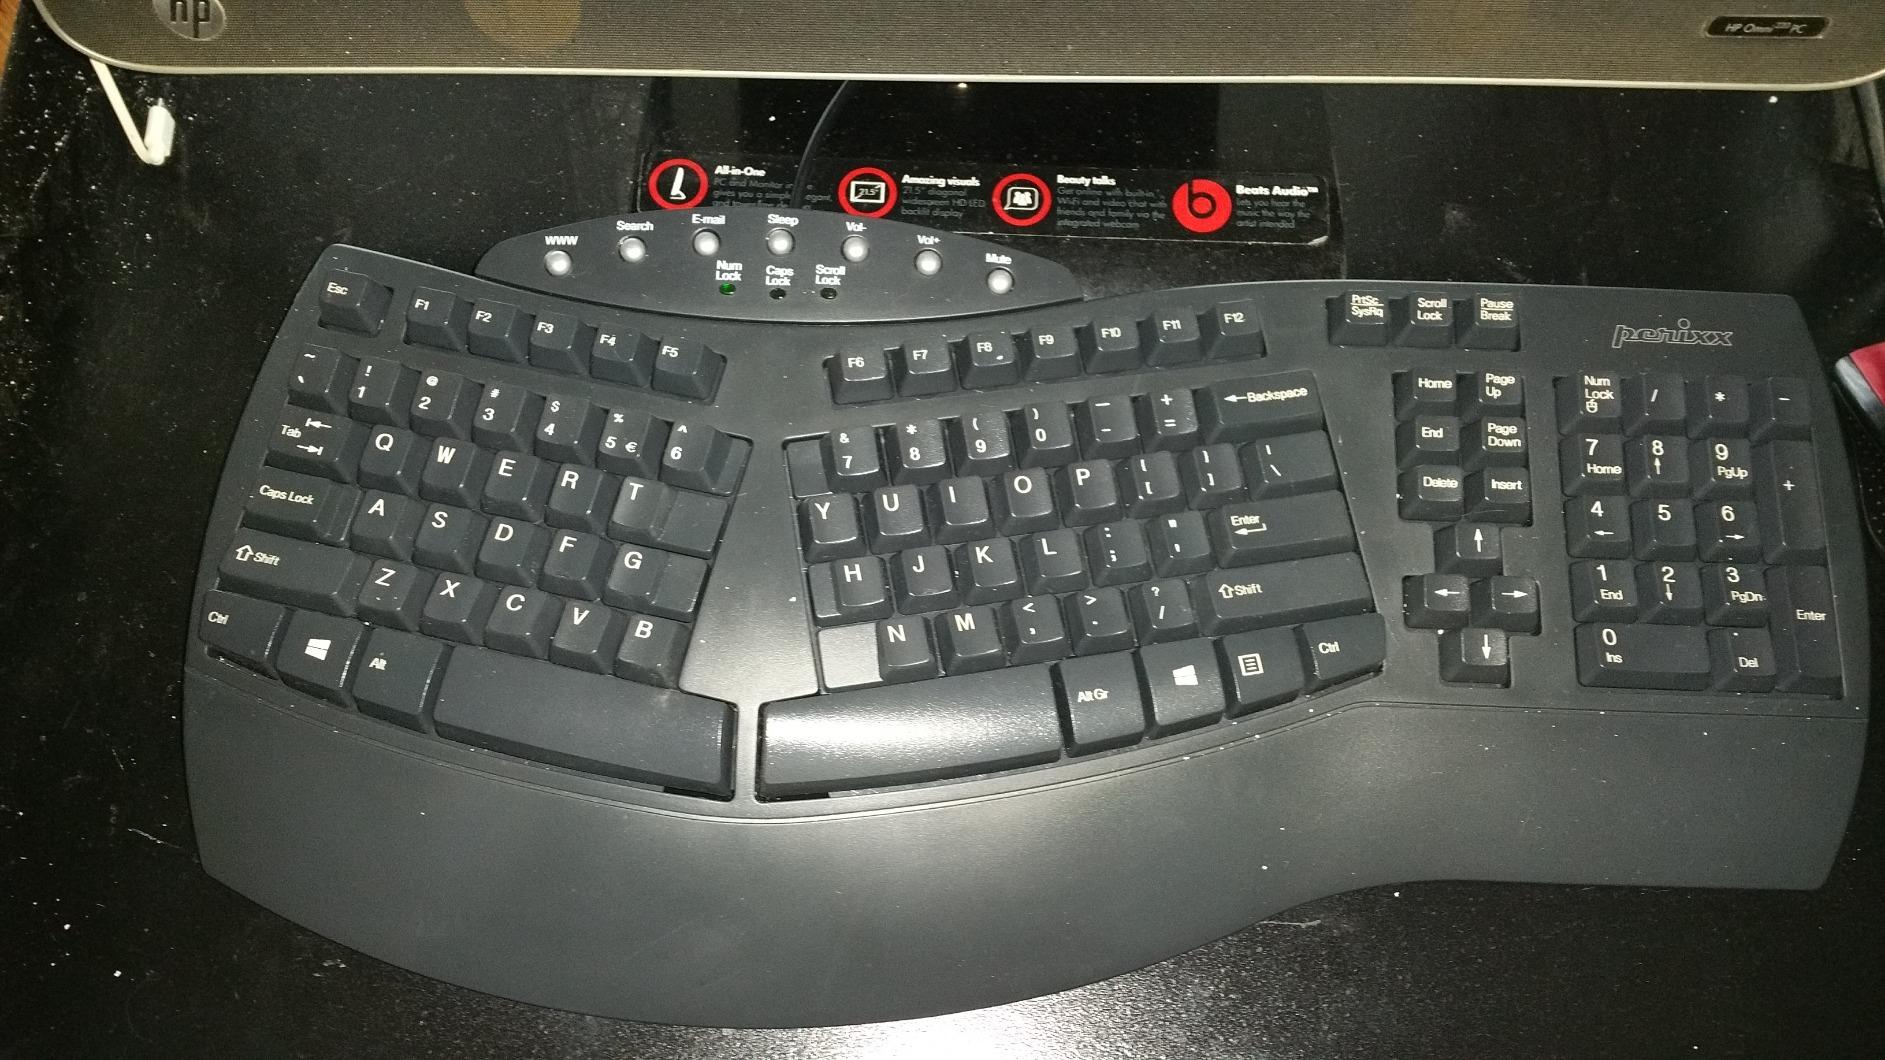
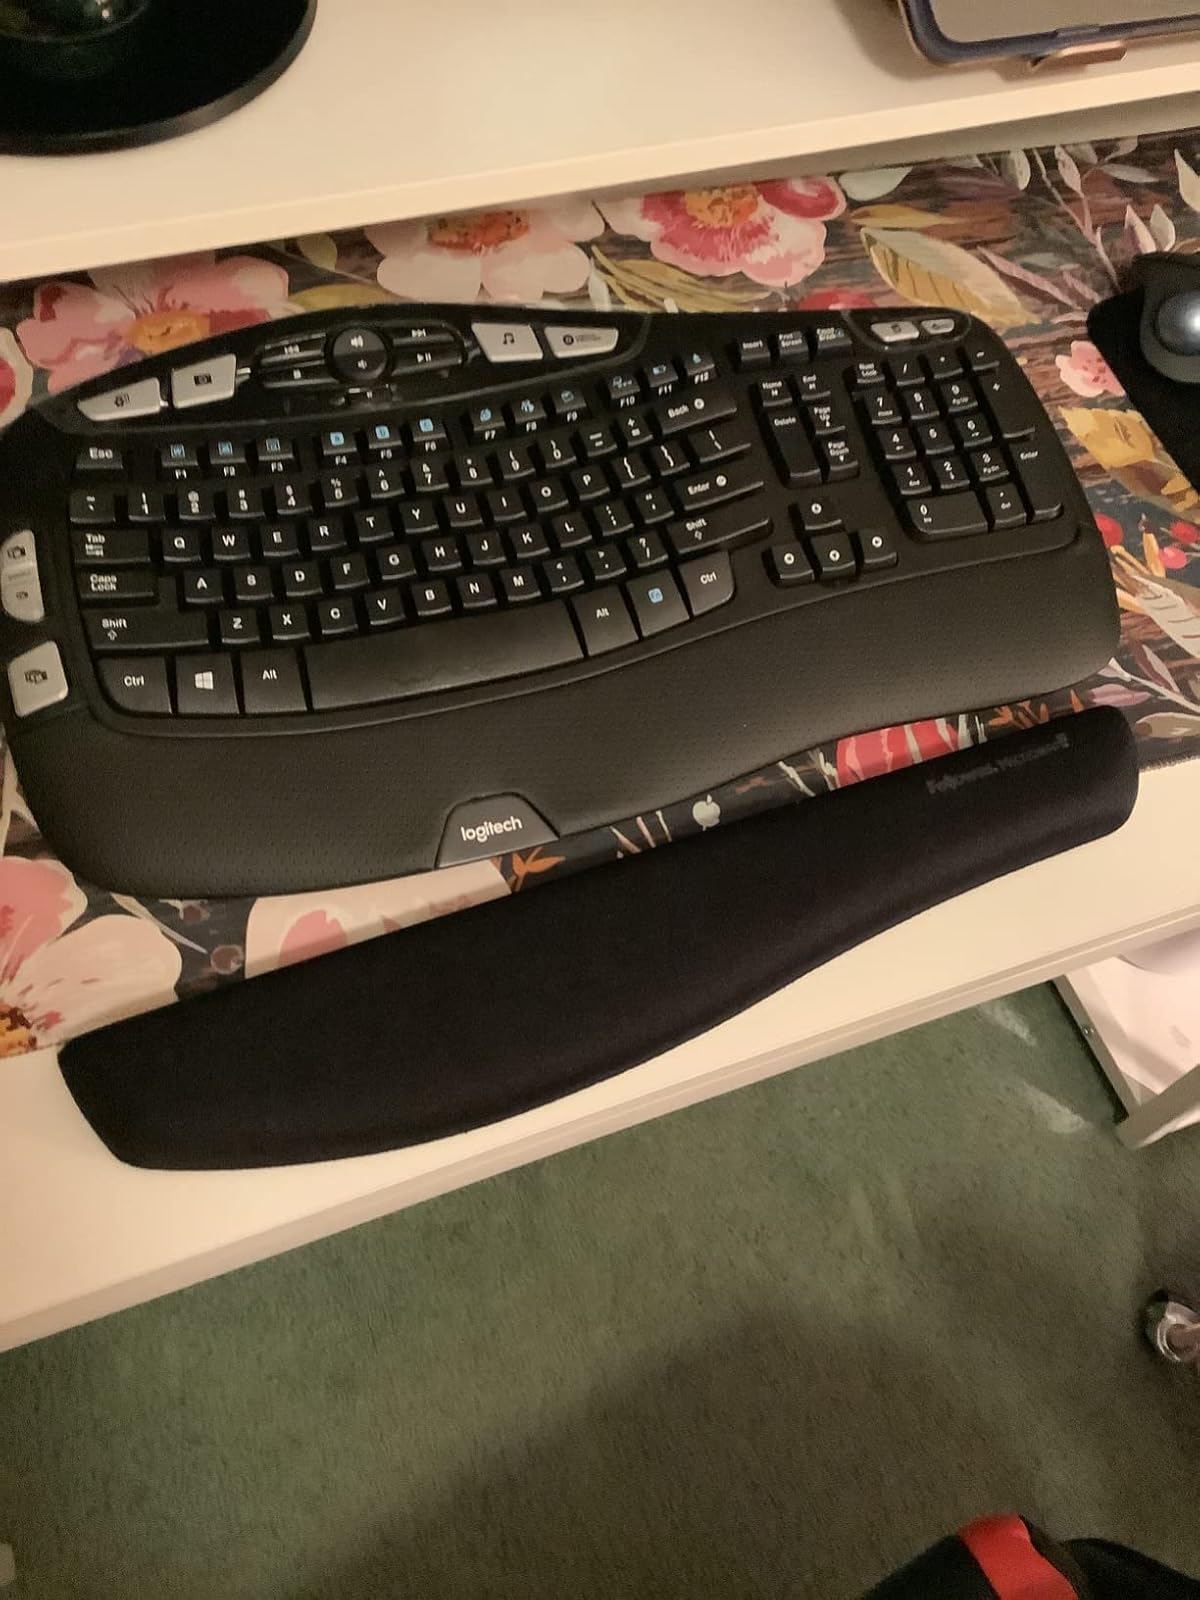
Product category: keyboard
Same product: no